Australasian bittern

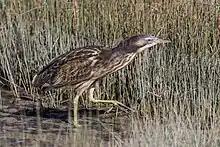
Bittern stalking prey amongst dense vegetation in New Zealand wetlands.

Australia's population was estimated at 2,500 mature individuals before around 2010. However, a severe drought around then led to a sharp decline, and current estimates suggest that there are now less than 1,000 individuals, prompting its classification as Endangered under the Australian Environment Protection and Biodiversity Conservation Act 1999. Today, over half of Australia's Australasian bittern population is thought to reside in New South Wales (NSW). Recent research indicates that during the breeding season, rice fields in the Riverina region of NSW hold between 500 - 1,000 bittern individuals, the largest known breeding population for this species. Before this research, the significance of agricultural wetlands, especially rice fields, as vital habitats for this cryptic species, had been overlooked.